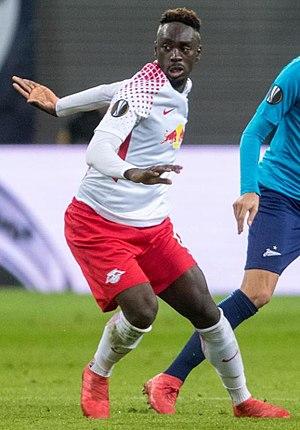
Jean-Kévin Augustin, né le 16 juin 1997 à Paris, est un footballeur français qui évolue au poste d'attaquant au RB Leipzig.